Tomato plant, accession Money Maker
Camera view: bottom (45 deg); turntable rotation: 30 degrees
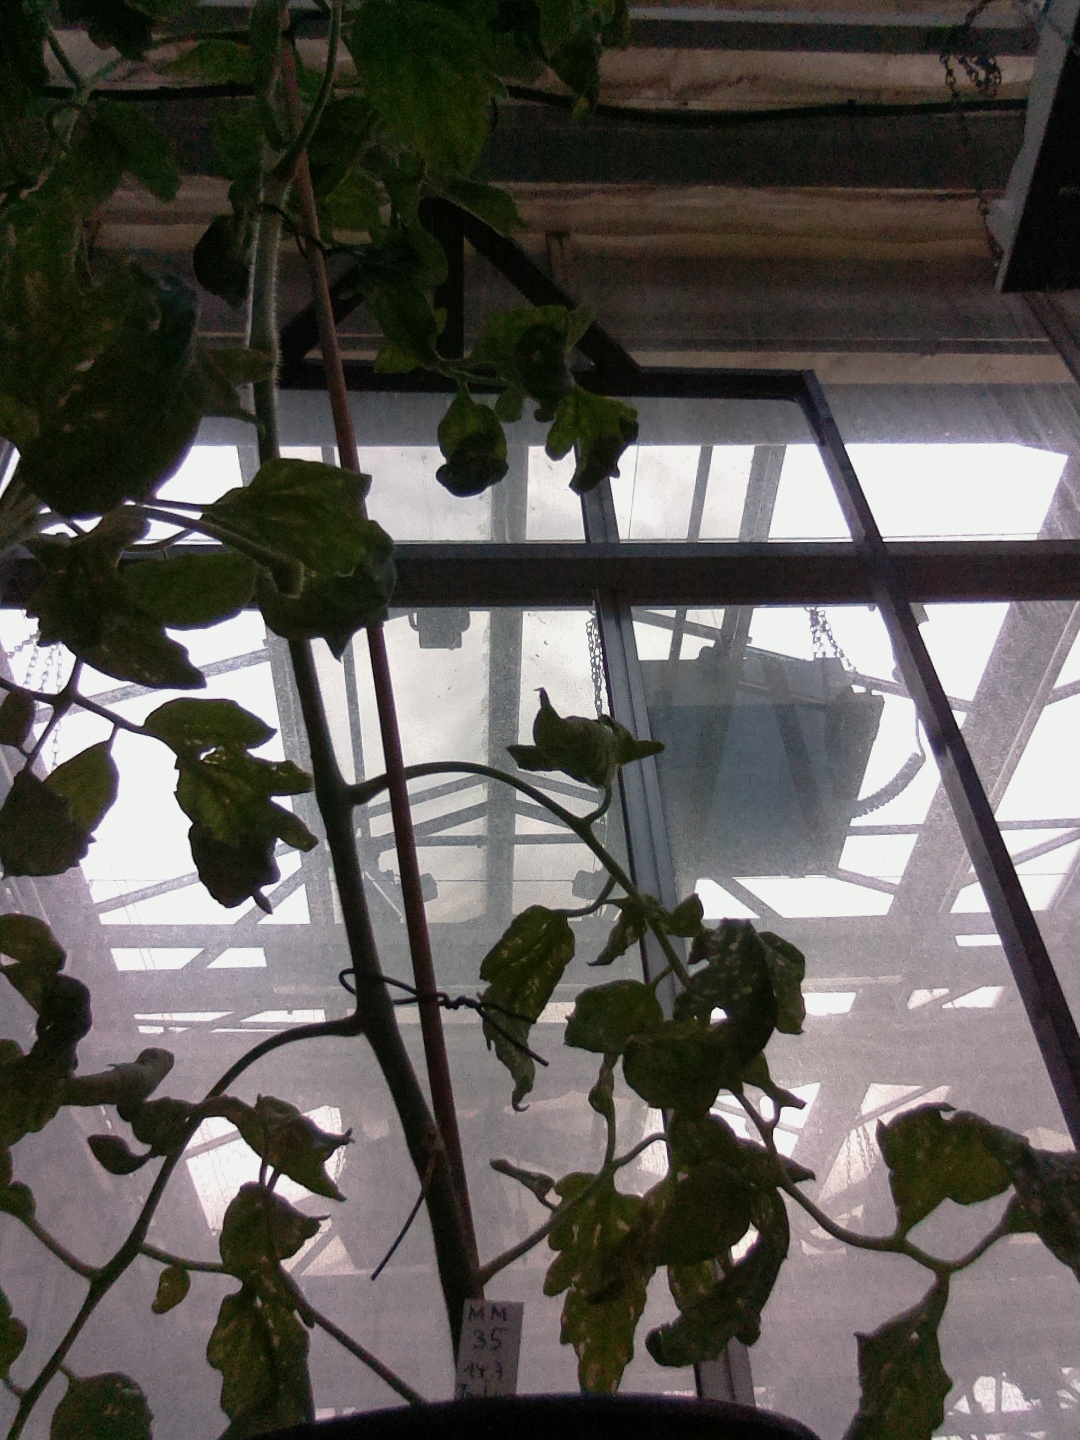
BBCH growth stage 52: 2 inflorescences visible